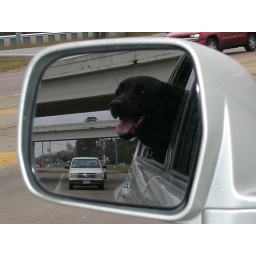
sally in the mirror riding in the car